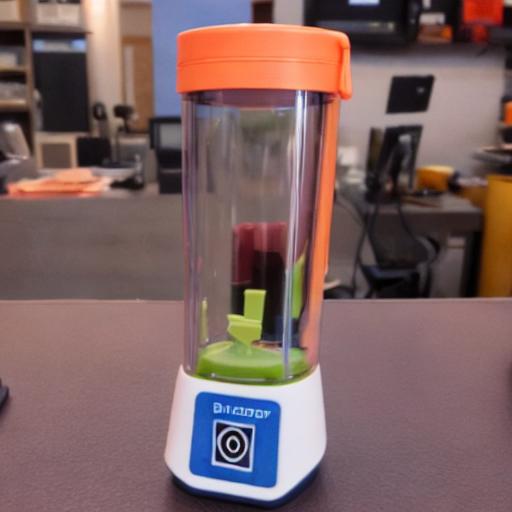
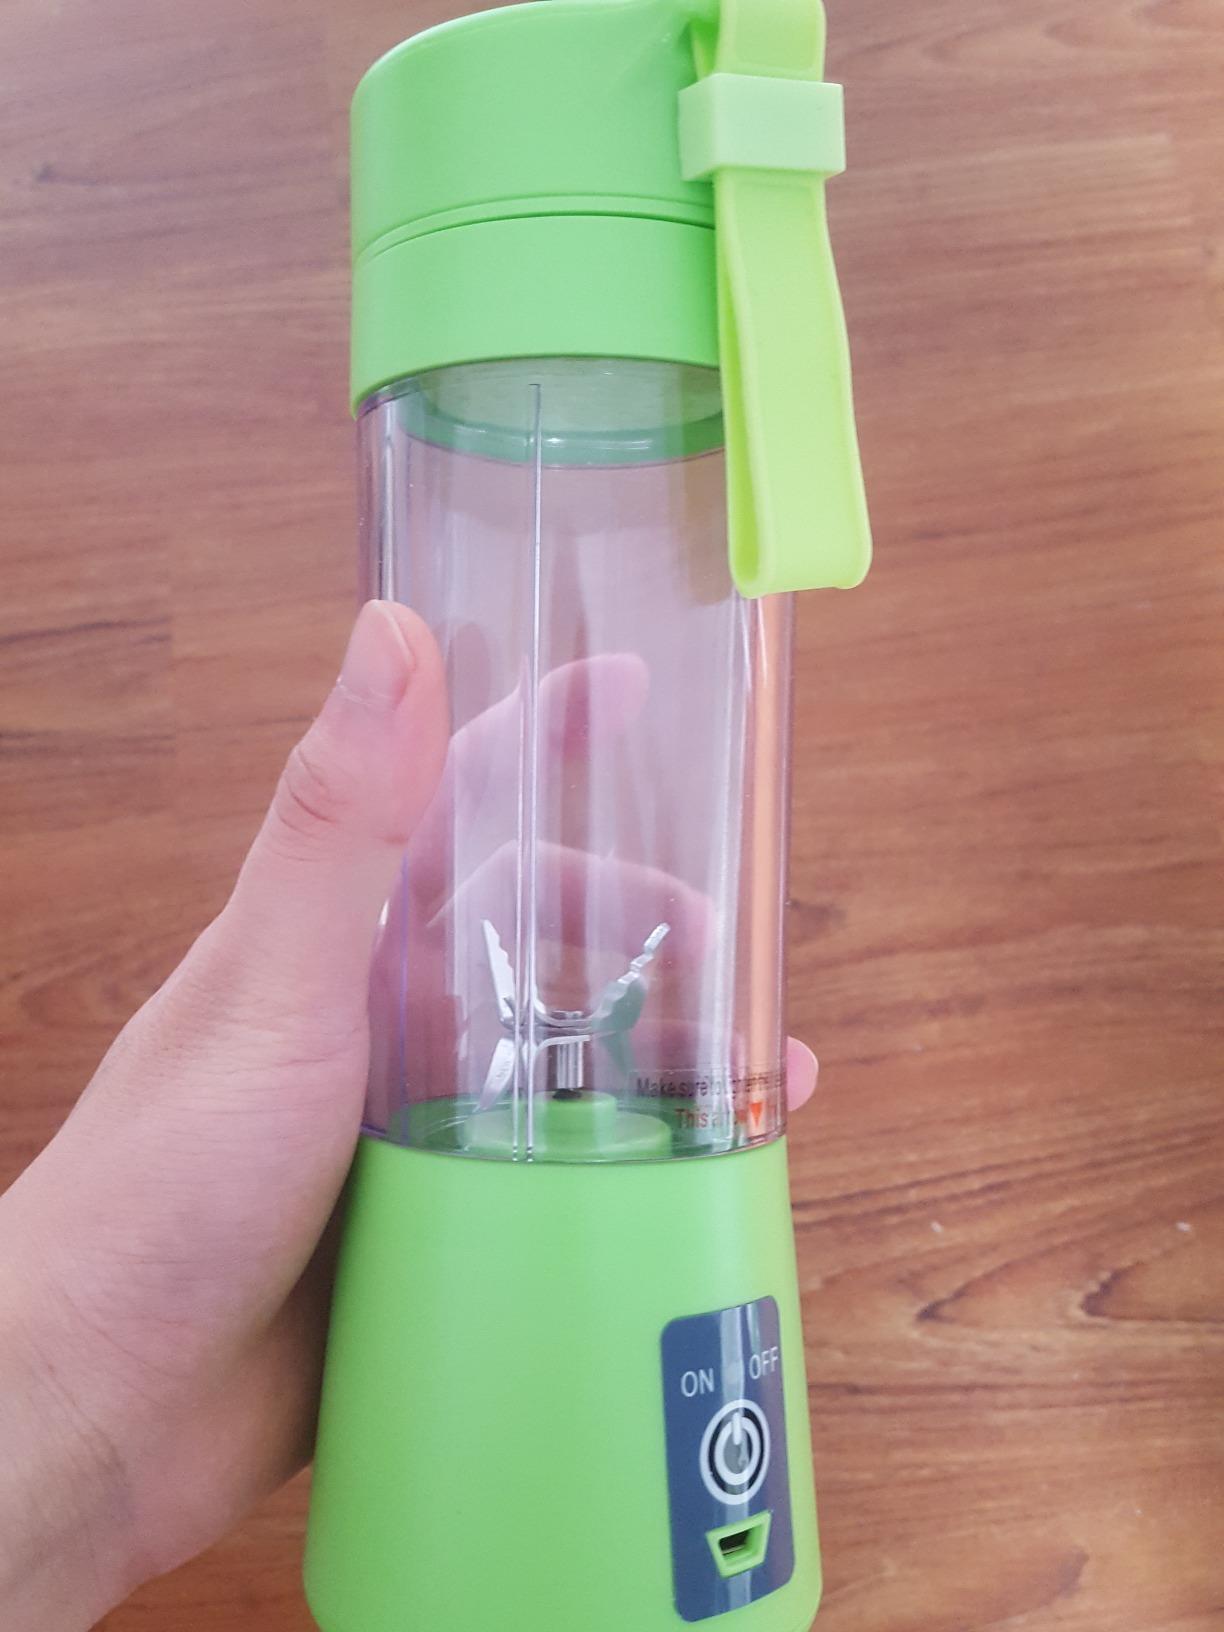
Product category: items_blender
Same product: no